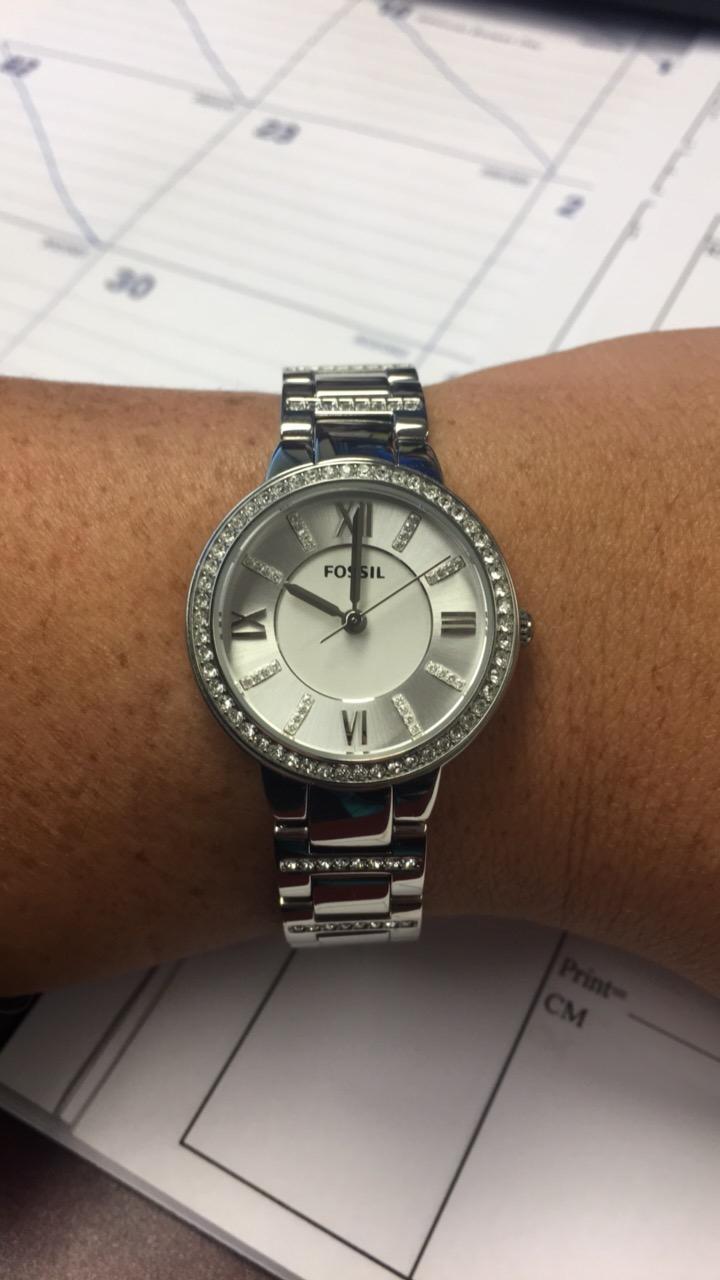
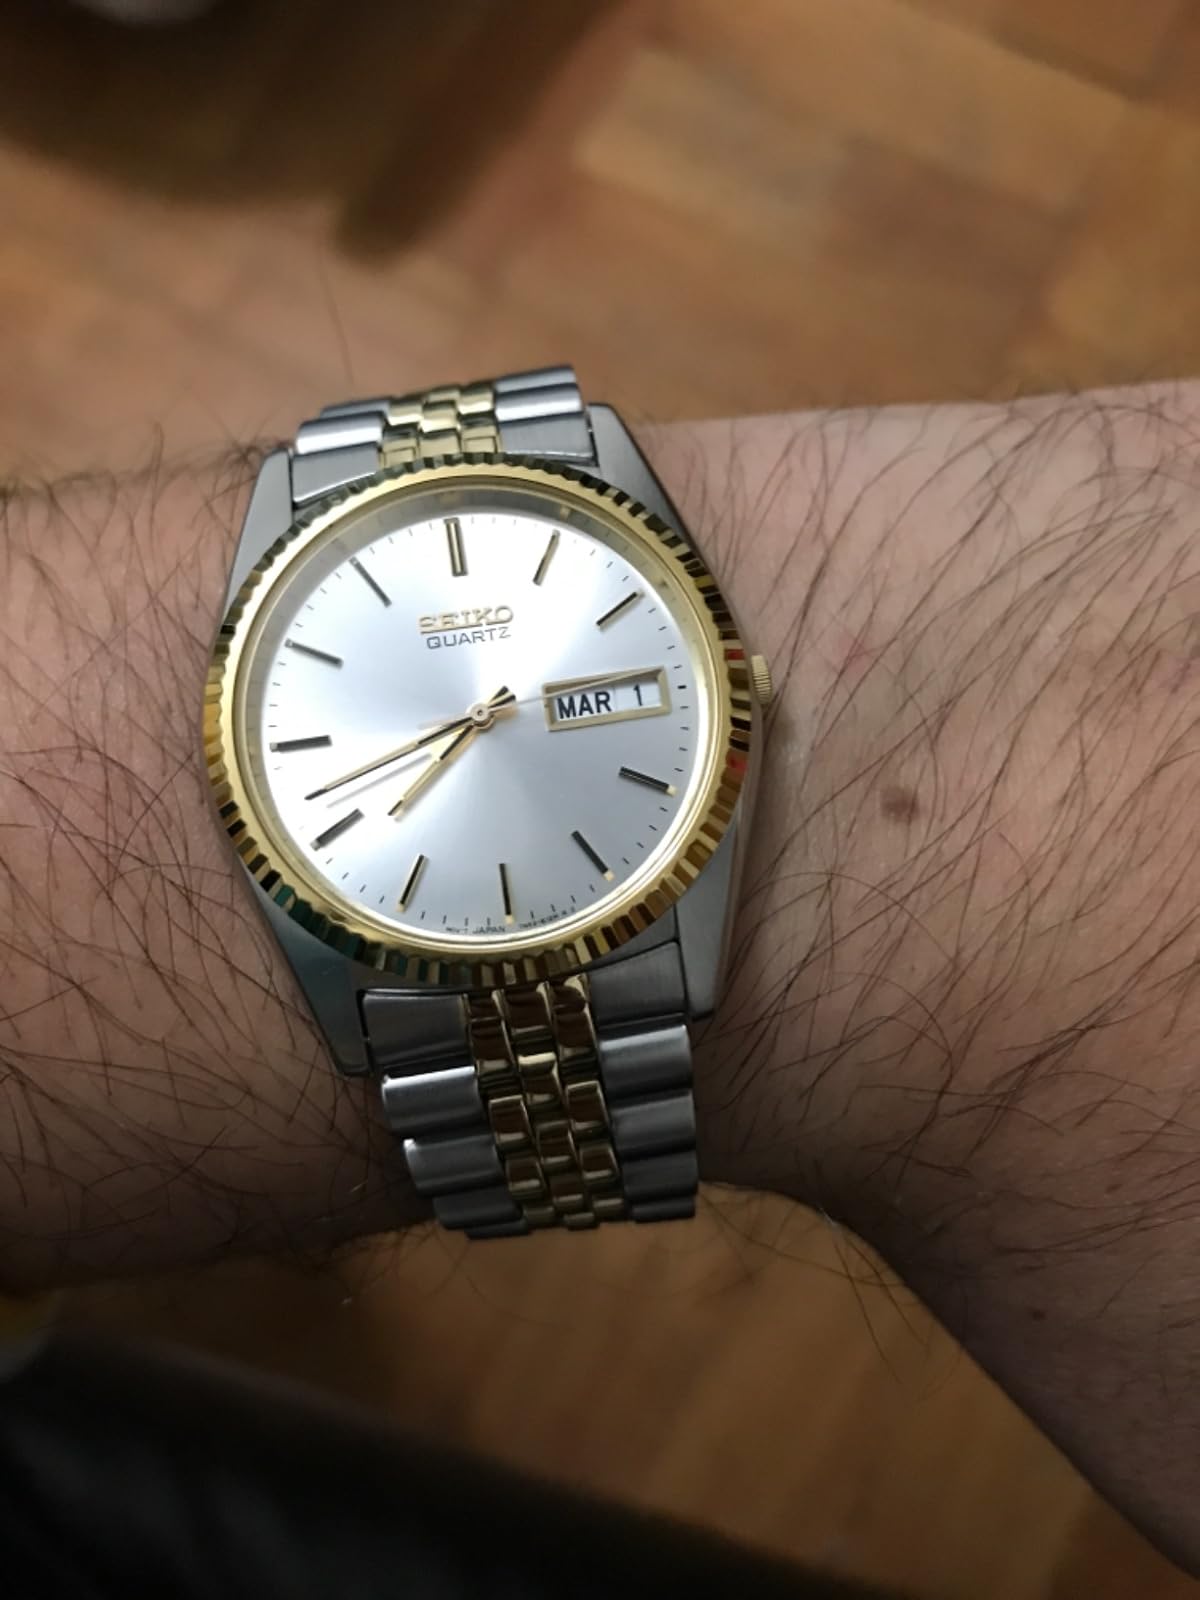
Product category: accessories_watch
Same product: no